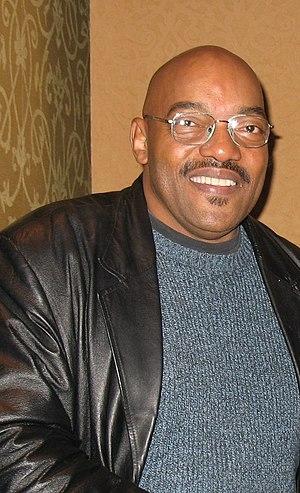
Ken Foree, de son vrai nom Kentotis Alvin Foree, est un acteur américain né le 29 février 1948 à Indianapolis, dans l'Indiana.